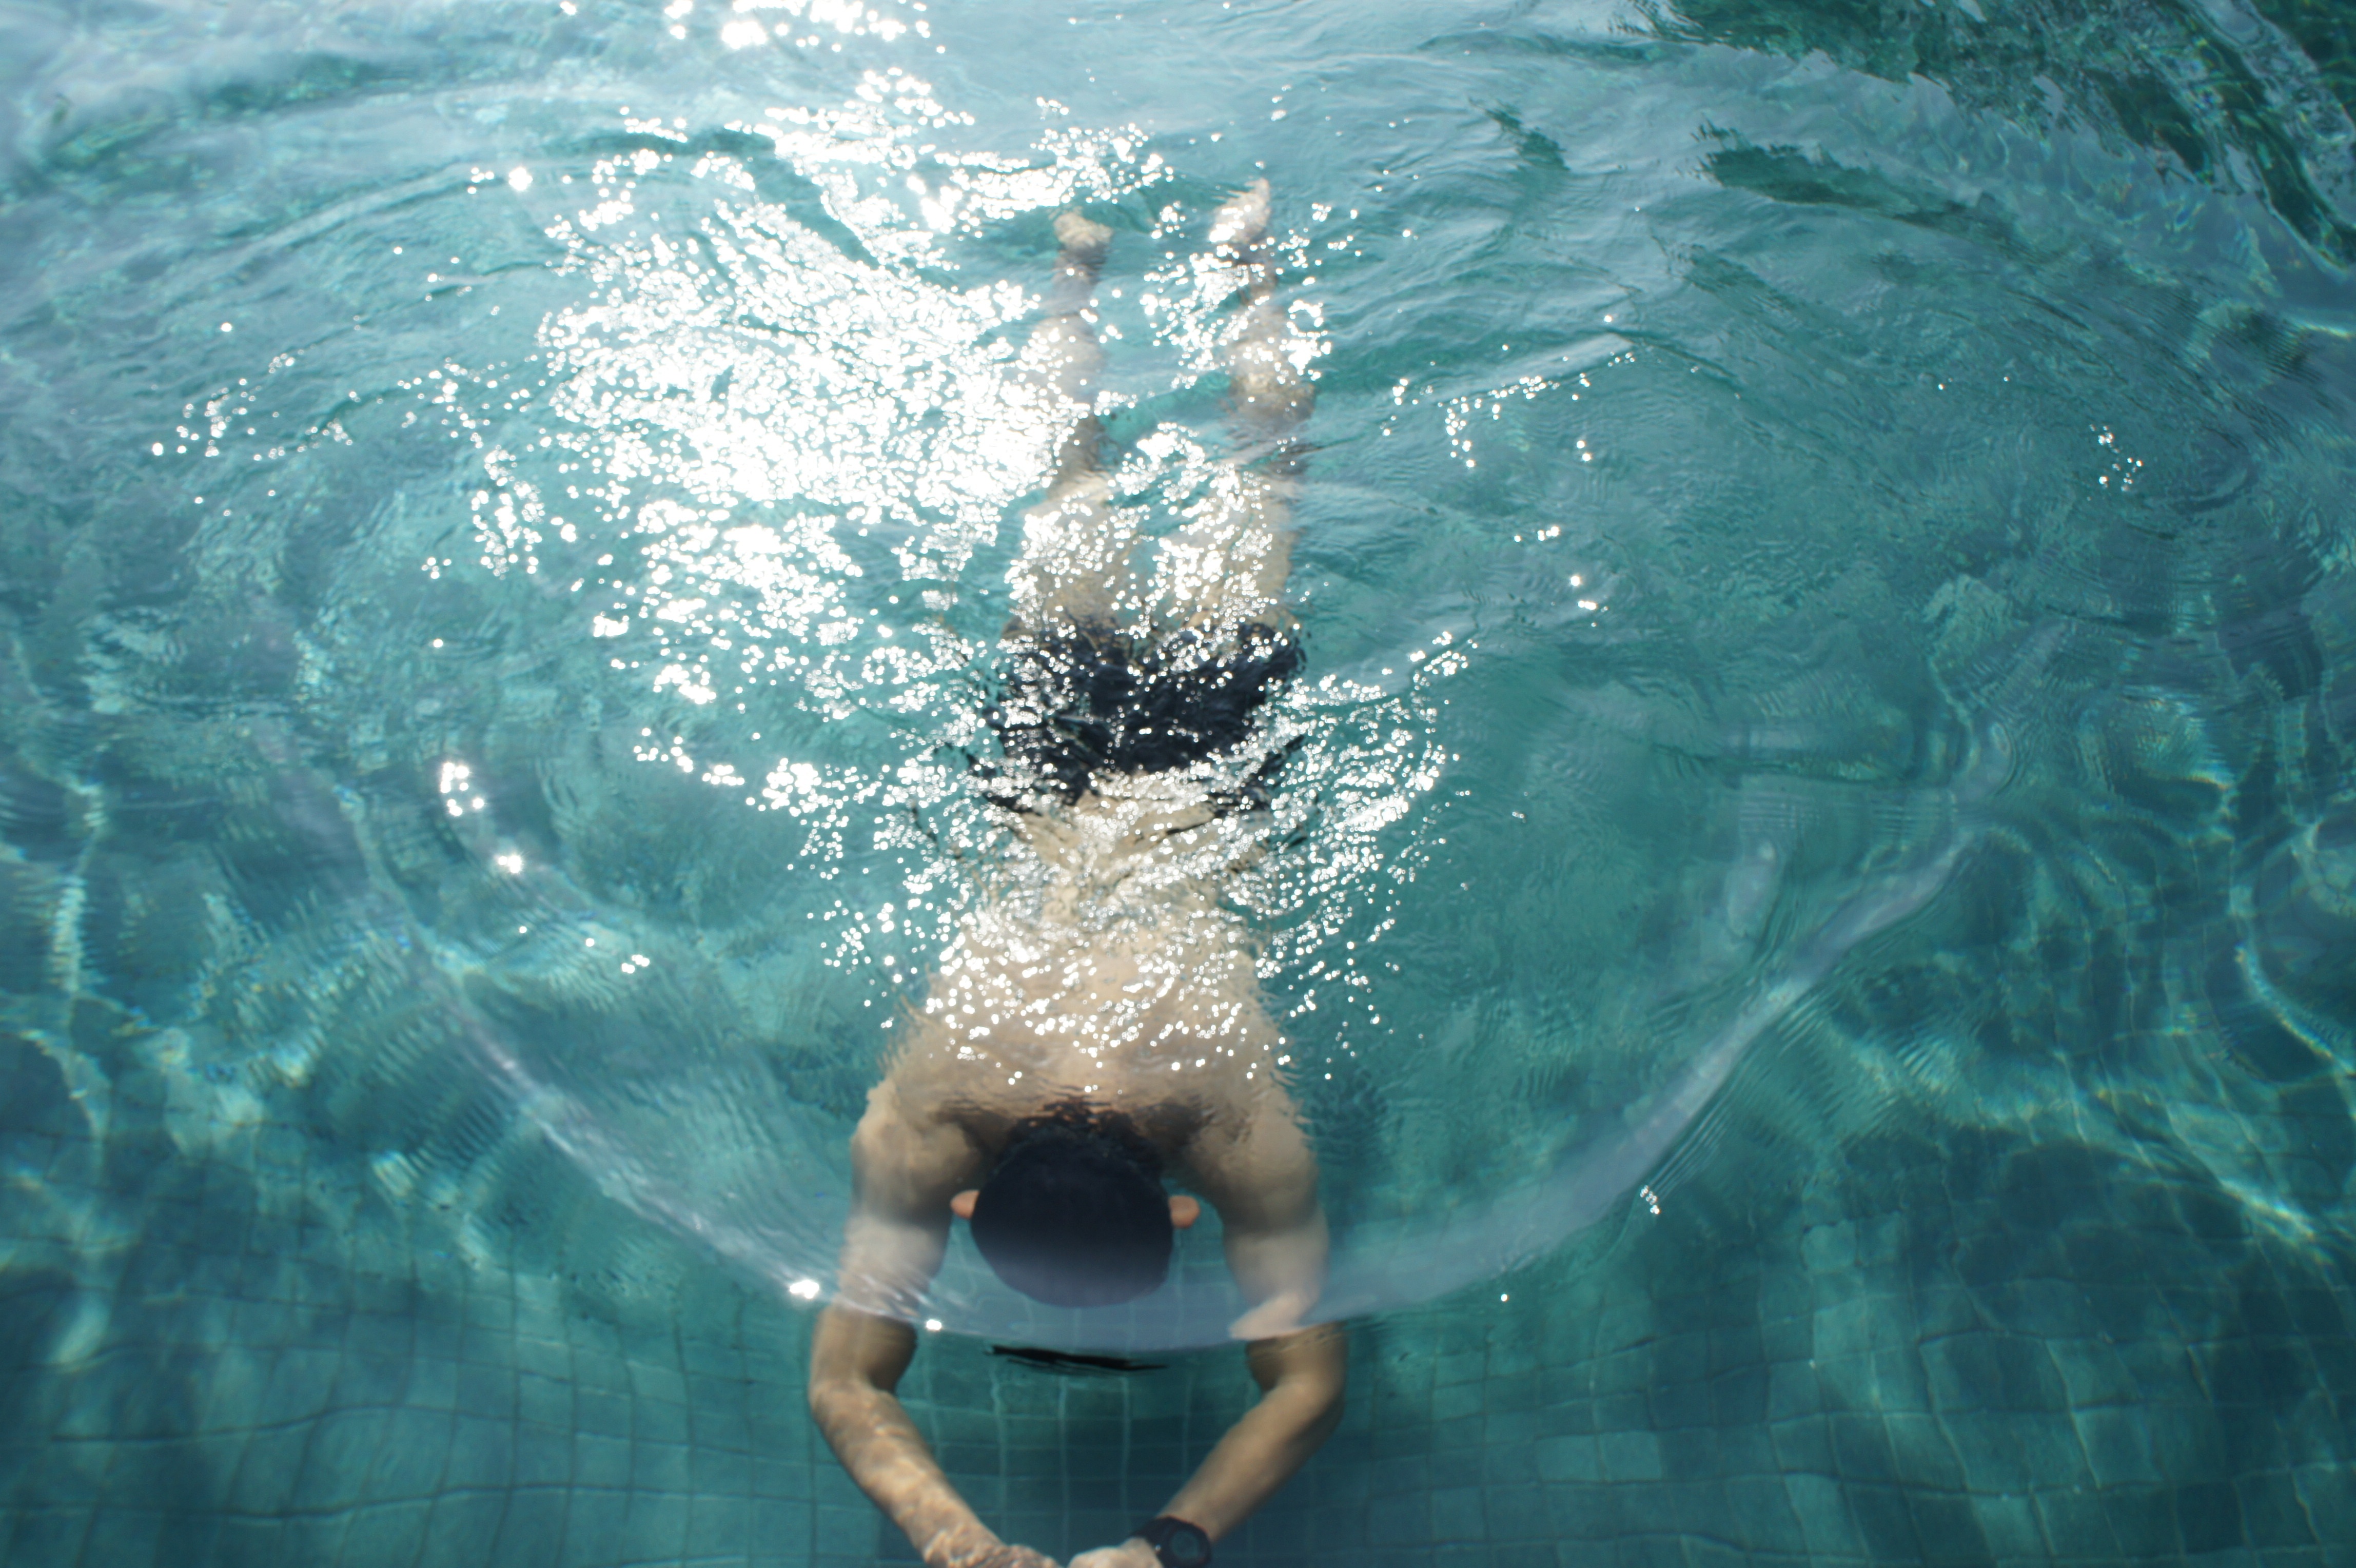
sea, water, ocean, underwater, portrait, biology, fish, health, swimming, dad, small fresh, snorkeling, water sport, marine mammal, outdoor recreation, chandler motion, marine biology